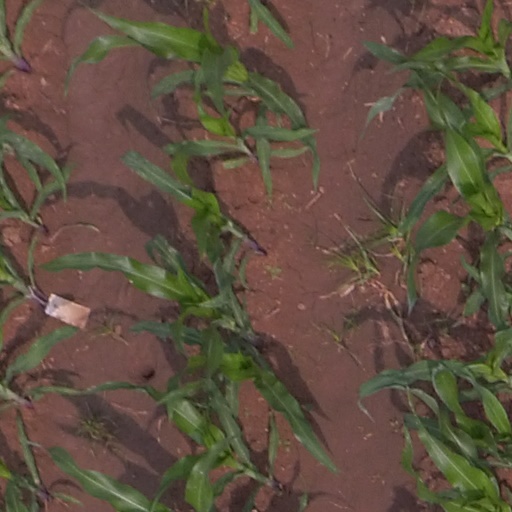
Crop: maize; corn